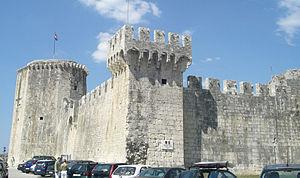
Les Alpes dinariques ou Dinarides sont un massif montagneux des Balkans occidentaux qui doivent leur nom au mont Dinara. Elles s'élèvent entre la plaine de Pannonie au nord-est et la mer Adriatique au sud-ouest, en plusieurs chaînes montagneuses orientées principalement selon un axe nord-ouest/sud-est, de la Slovénie au nord de l'Albanie où culmine leur plus haut sommet, à 2 692 mètres d'altitude : le Maja Jezercë. Elles couvrent au total six pays reconnus internationalement, auxquels peut s'ajouter le Kosovo. La plus grande ville est Sarajevo, capitale de la Bosnie-Herzégovine. Trois climats distincts influencent le massif : méditerranéen à l'ouest, montagnard au centre, où le relief est le plus élevé, et continental à l'est.